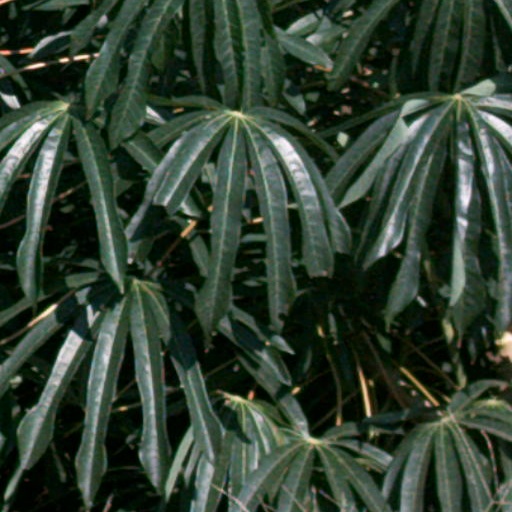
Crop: cassava